Foreign policy of France under the July Monarchy

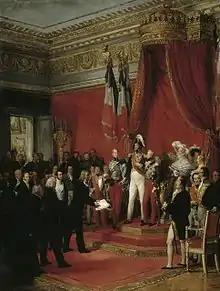
Nicolas Gosse, "King Louis-Philippe refuses the crown offered by the Belgian Congress to the Duke of Nemours, ", 1836 - Palace of Versailles

Louis-Philippe also stated that neither a French nor an Austrian prince could become King of the Belgians: "It is believed that the Belgians would be inclined to ask for one of my sons, but this idea must be dismissed, and it must not even be discussed, since in the current state of Europe, this discussion would be dangerous and would present no chance of success. The same can be said of all the archdukes of Austria."